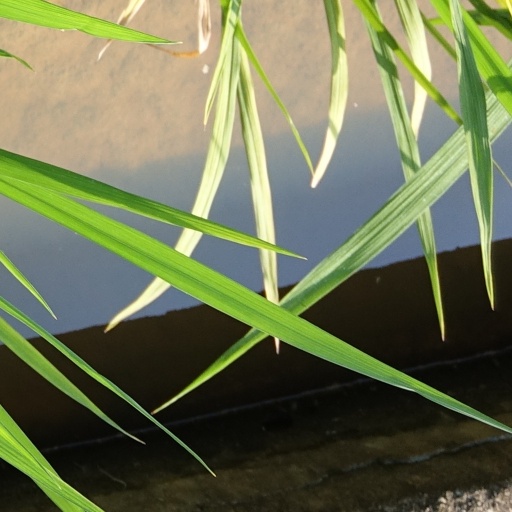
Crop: rice